Fairness of the 2008 Russian presidential election

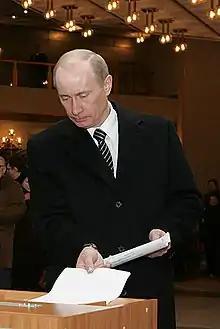
Vladimir Putin voting in the election

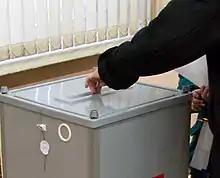
Voter places their ballot in a ballot box

Representatives from the GOLOS monitoring group stated that "the Election Day was held in a relatively quiet atmosphere in contrast to the State Duma election day. Such large-scale violations observed then as campaigning next to polling stations, transporting of voters, intimidation of voters and others were practically non-existent." They did however report irregularities in the election. Some of the more serious irregularities reported were: